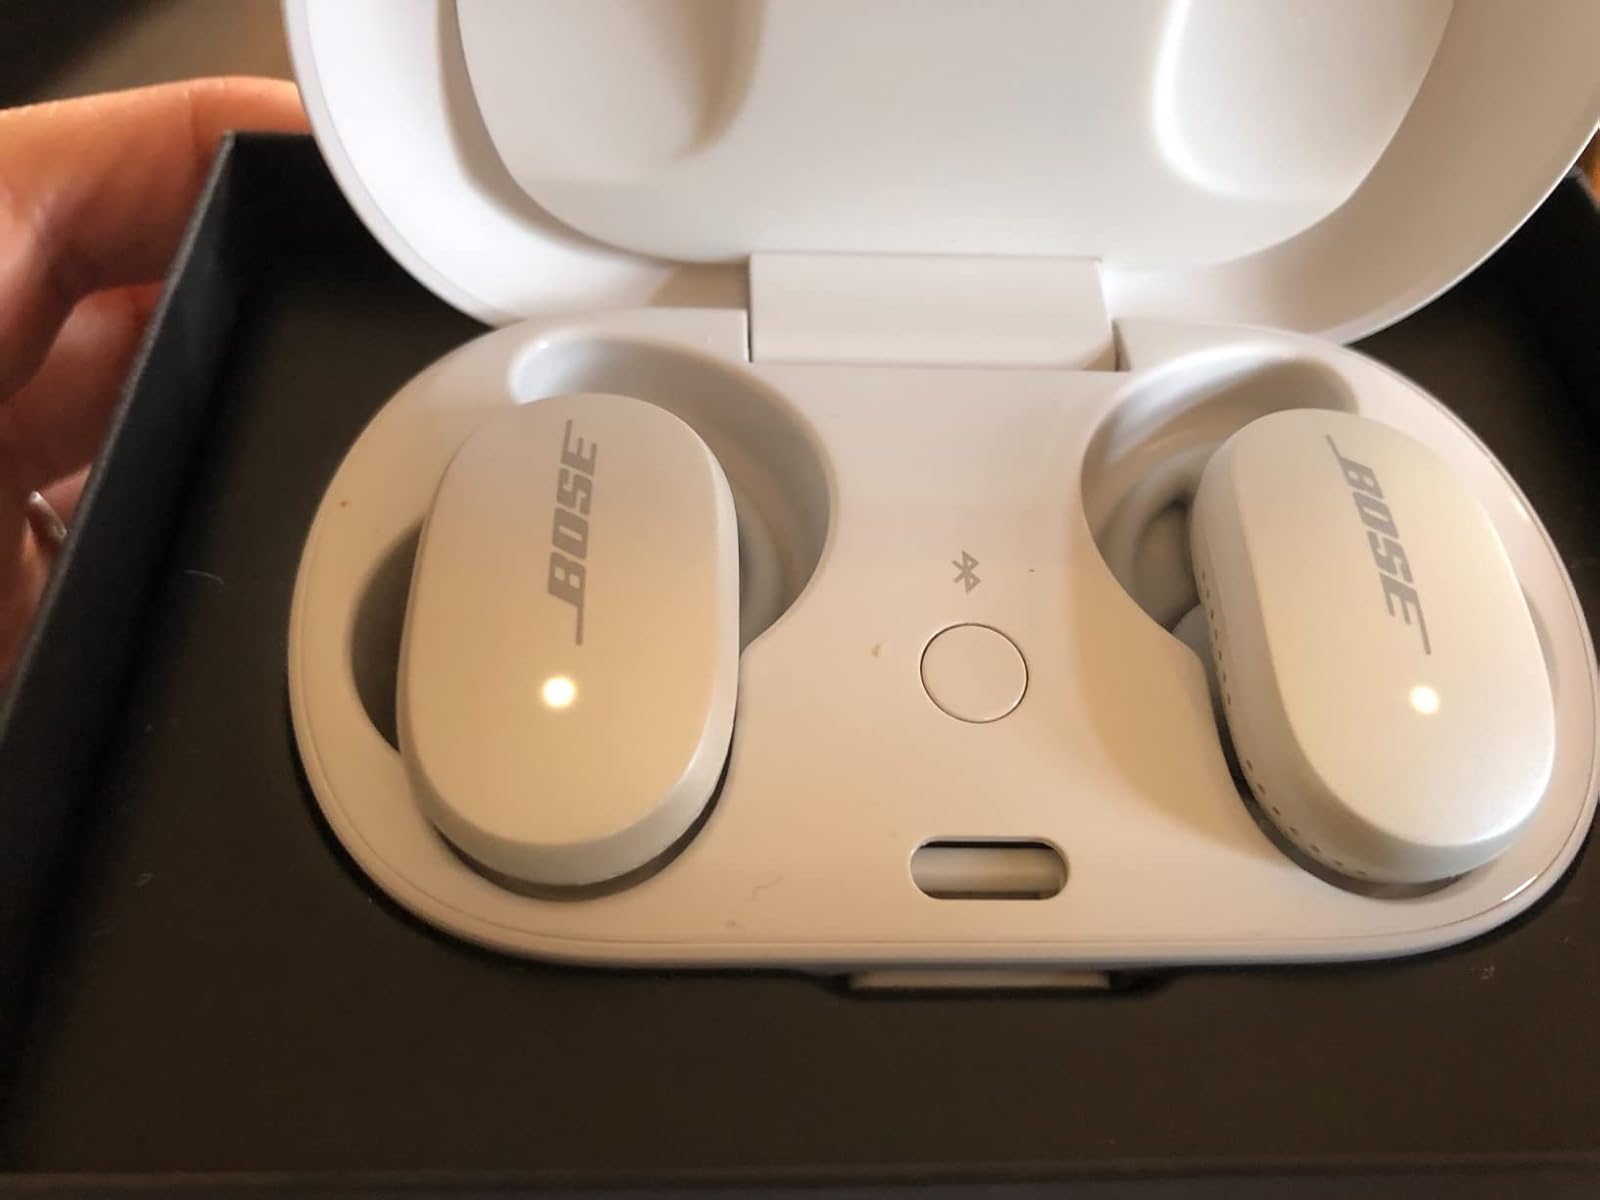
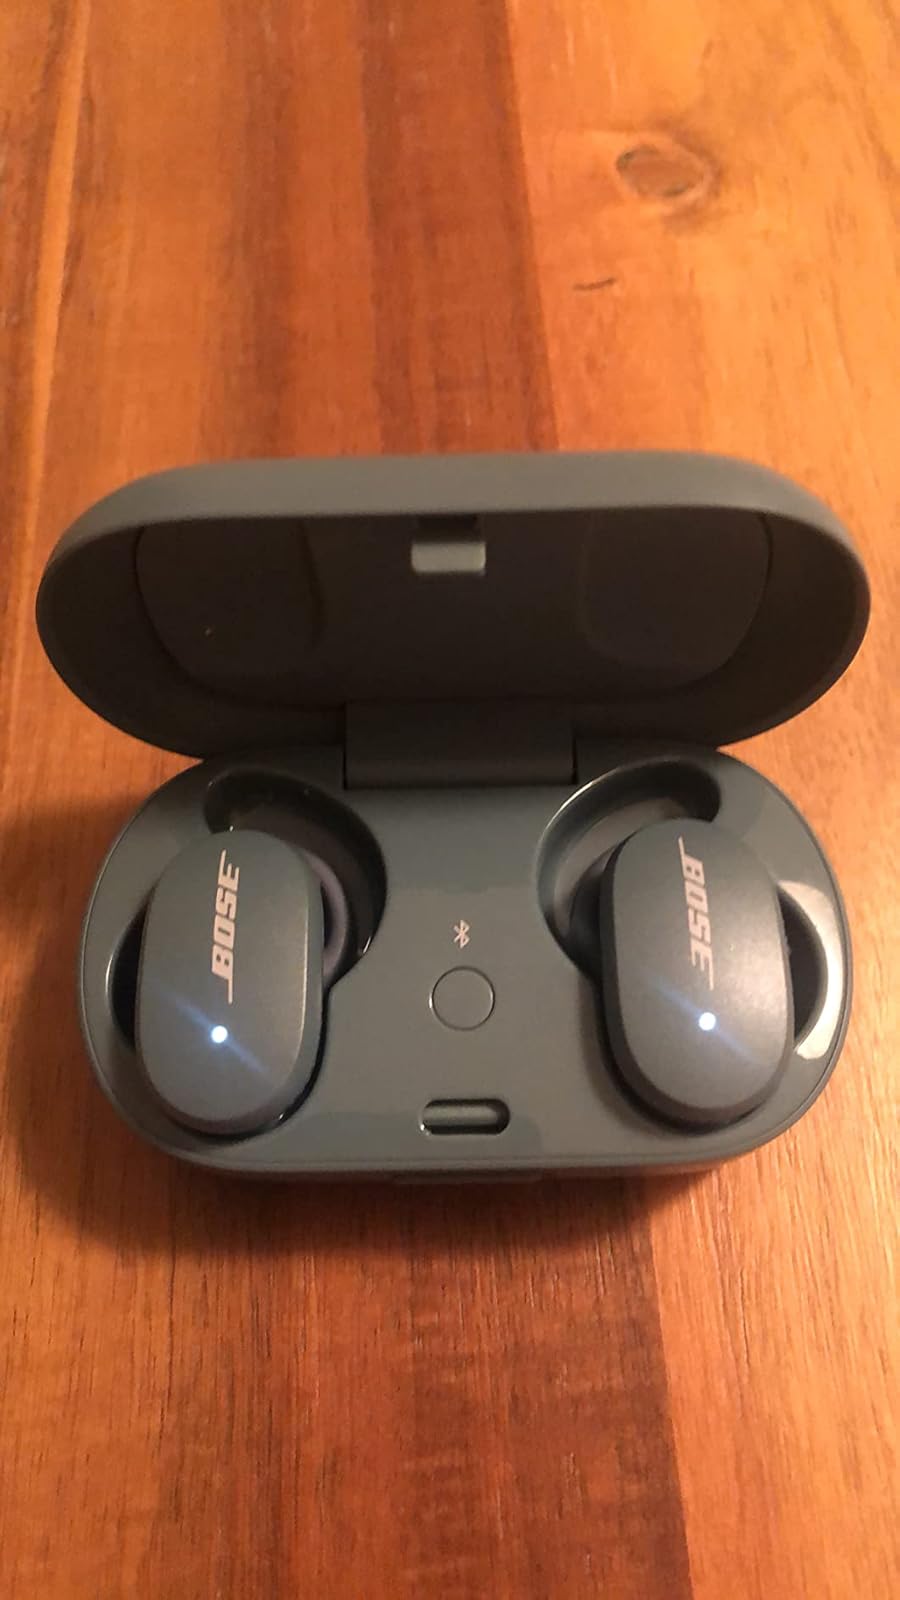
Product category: earbuds
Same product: no